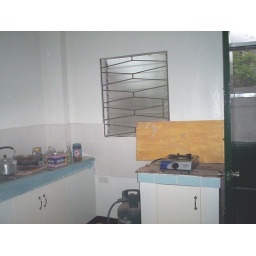
counter/cabinet by the ref and the opening for gas range/burner and that is the kitchen door by the backyard.